Answer in natural language. Which point is closer to the camera taking this photo, point A  or point B? Choose between the following options: A or B
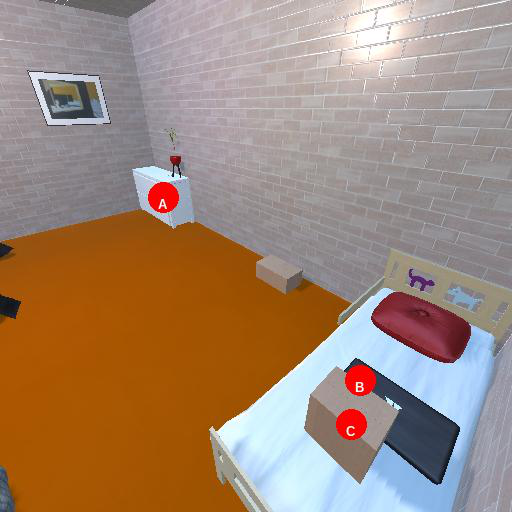
<answer>B</answer>